Taburno Camposauro

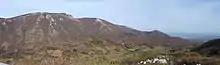
View of the Camposauro group from the Taburno, with the Prata Plain in the foreground.

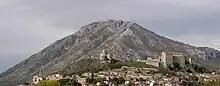
The rocky southern slopes of Mount Taburno with Montesarchio in the foreground.

Taburno Camposauro is an isolated calcareous massif in the Campanian Apennines whose formation dates back to the Mesozoic. It lacks superficial waters. Karst phenomena including hollows and caves are frequent on the massif. The southern slopes are much steeper and more craggy than the northern ones. Because of the type of clay and the fossil sand found there it is believed that in the mid-Pliocene there was a shallow sea in the area. The oldest limestone rocks in the province are found on the massif. At the foot of the southern group is the Fizzo source, that provides water to the Royal Palace of Caserta via the Aqueduct of Vanvitelli.